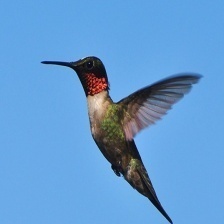
Species: RUBY THROATED HUMMINGBIRD
Scientific name: ARCHILOCHUS COLUBRIS
ImageNet parent category: hummingbird